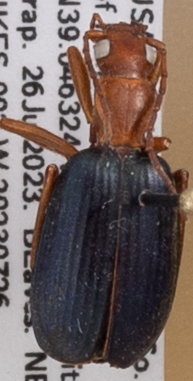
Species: Brachinus alternans
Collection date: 2023-07-26
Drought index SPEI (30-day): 0.32
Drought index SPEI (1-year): -1.058
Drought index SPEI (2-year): -0.9